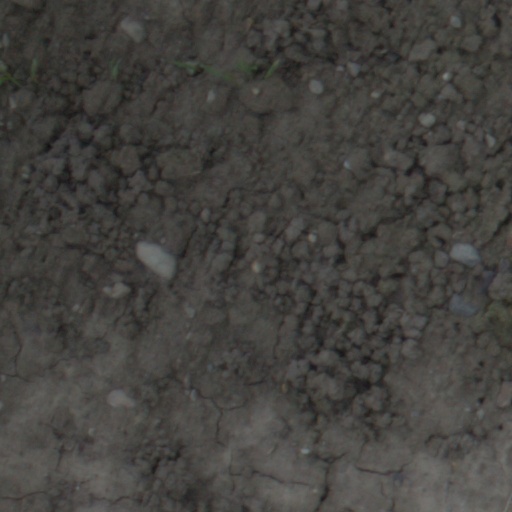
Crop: wheat